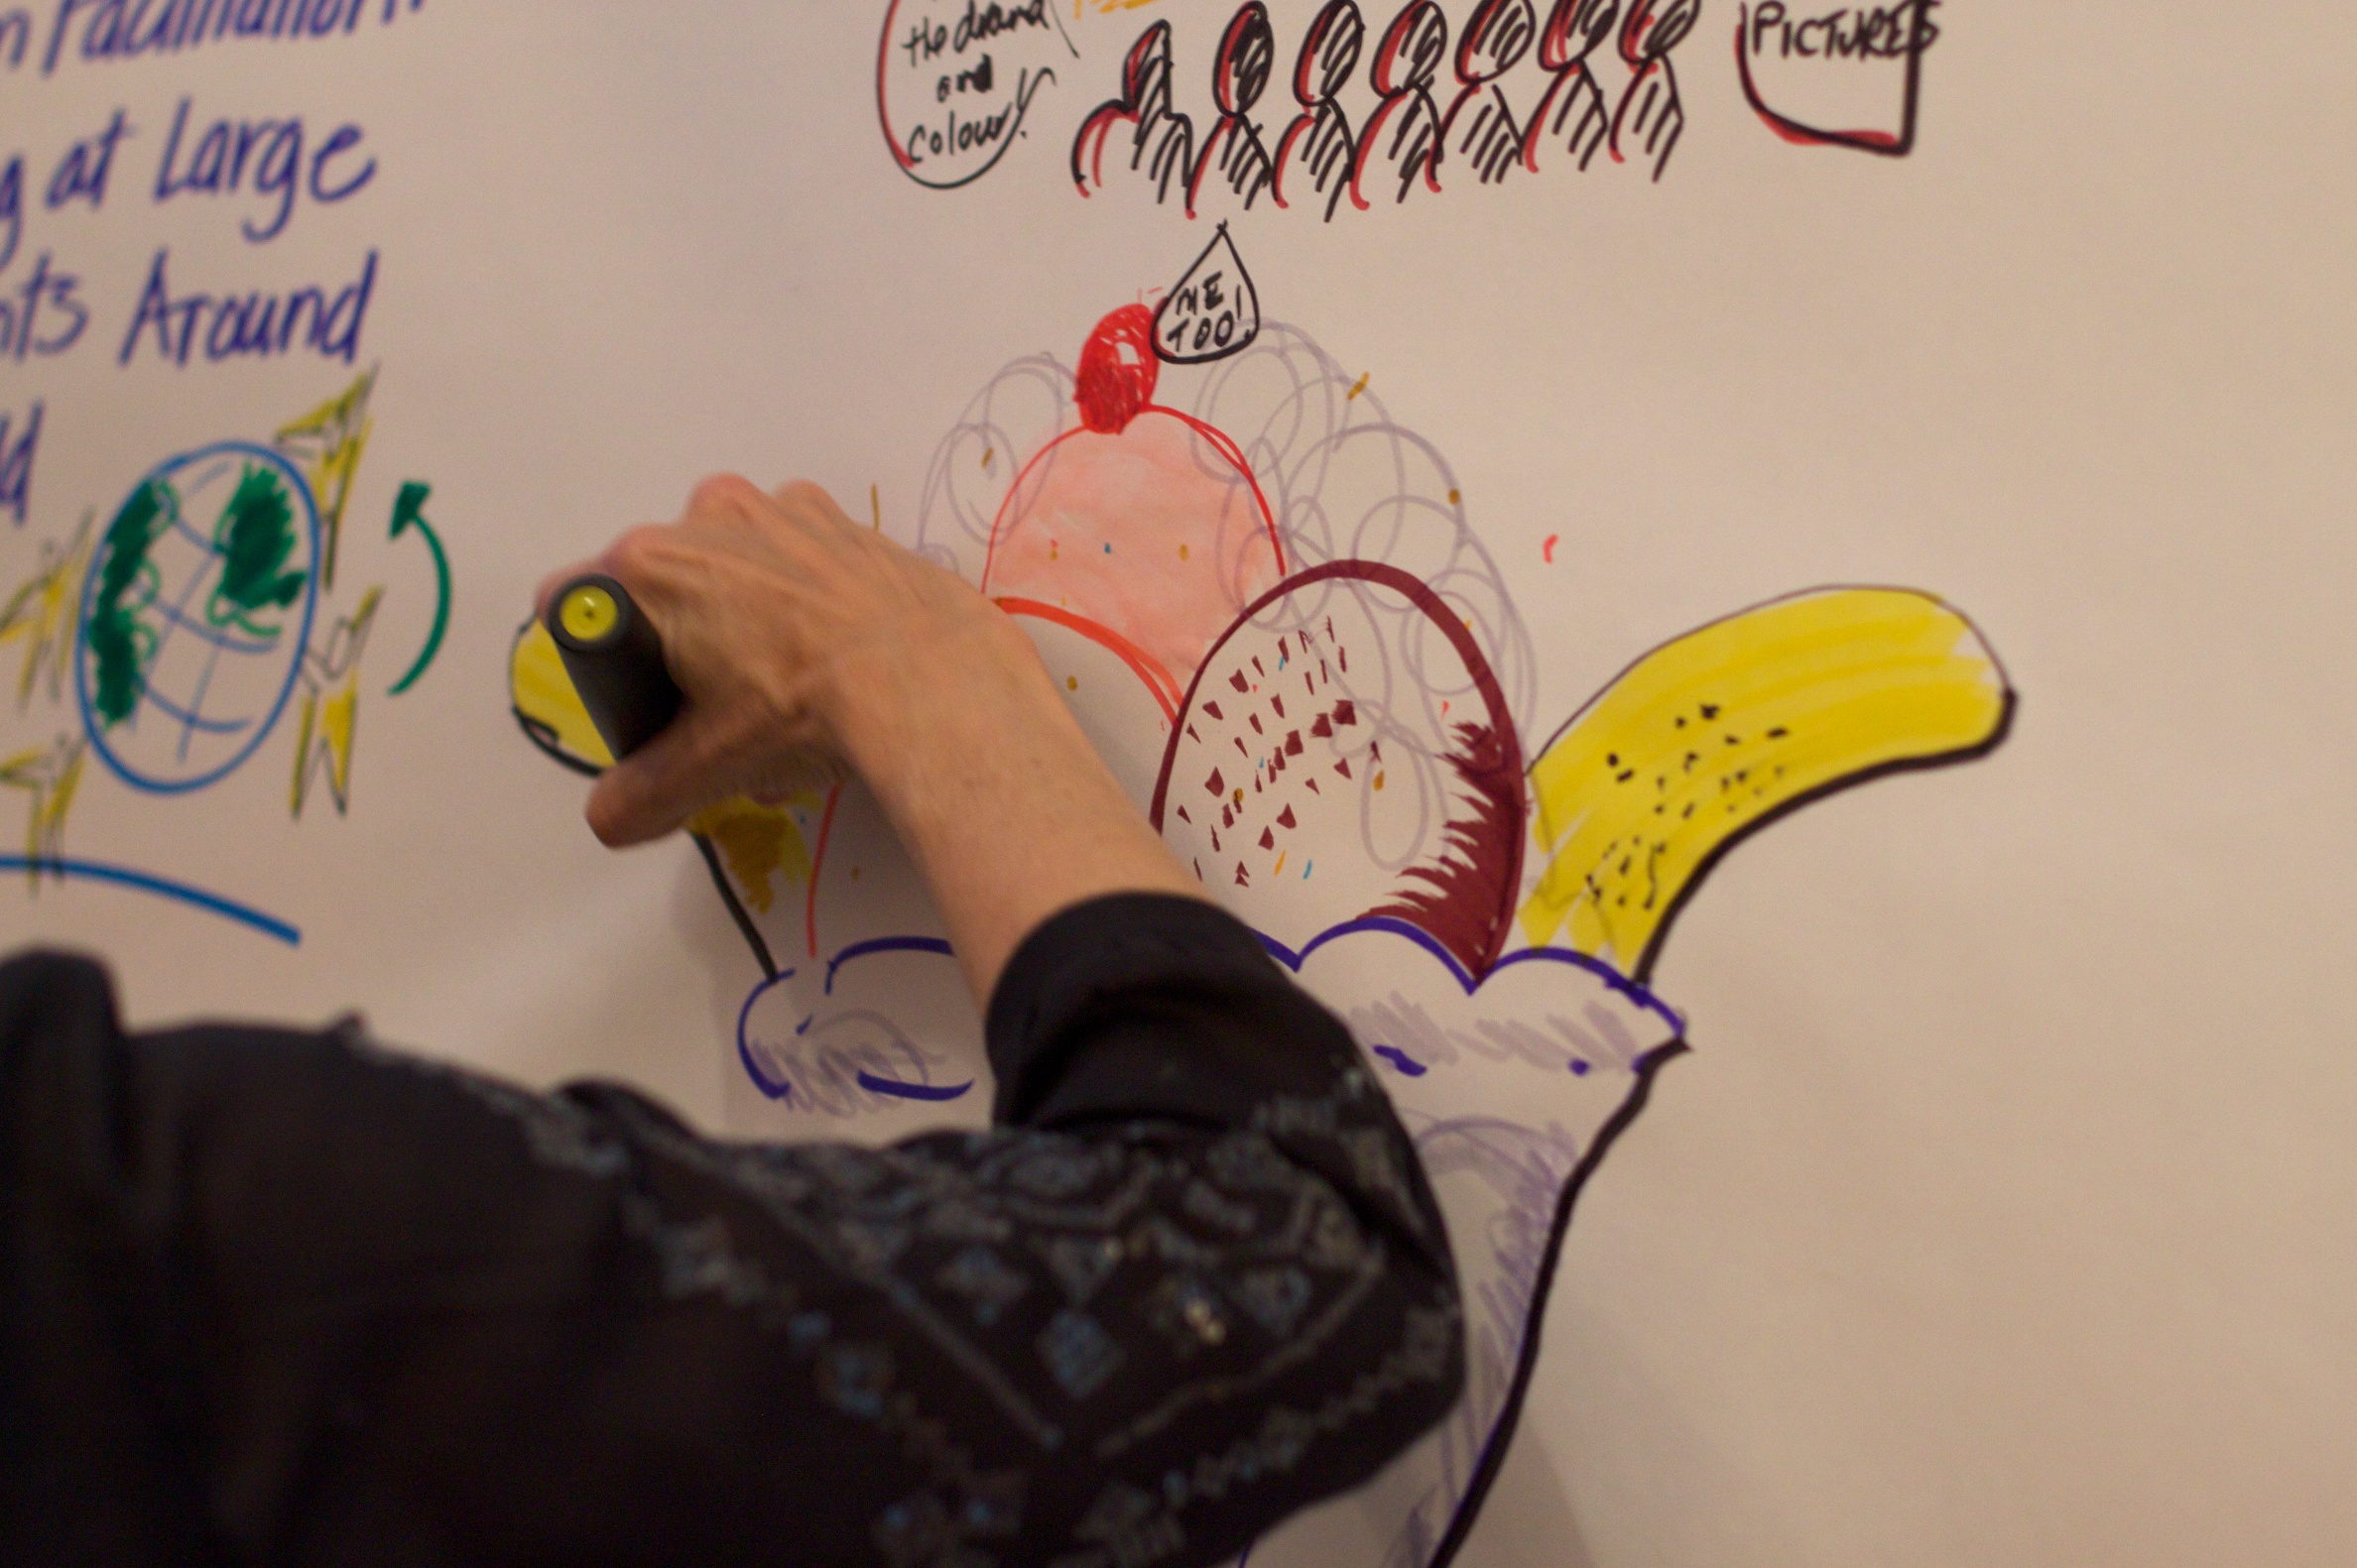
color, art, sketch, drawing, illustration, design, ifvp2010